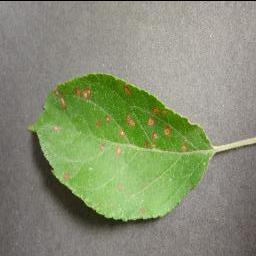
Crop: apple
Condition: cedar_rust